Limburg (Lahn) station

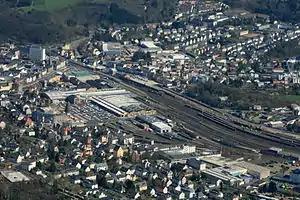
Aerial view of the station from the west

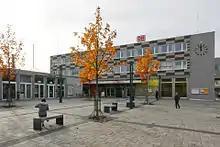
Station building

Limburg (Lahn) station is a station in the city of Limburg an der Lahn in the German state of Hesse. It is on the Lahntal railway, running between Koblenz and Gießen.